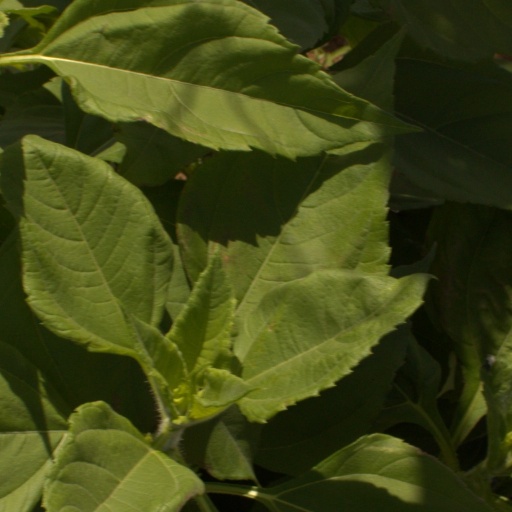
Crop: Jerusalem artichoke